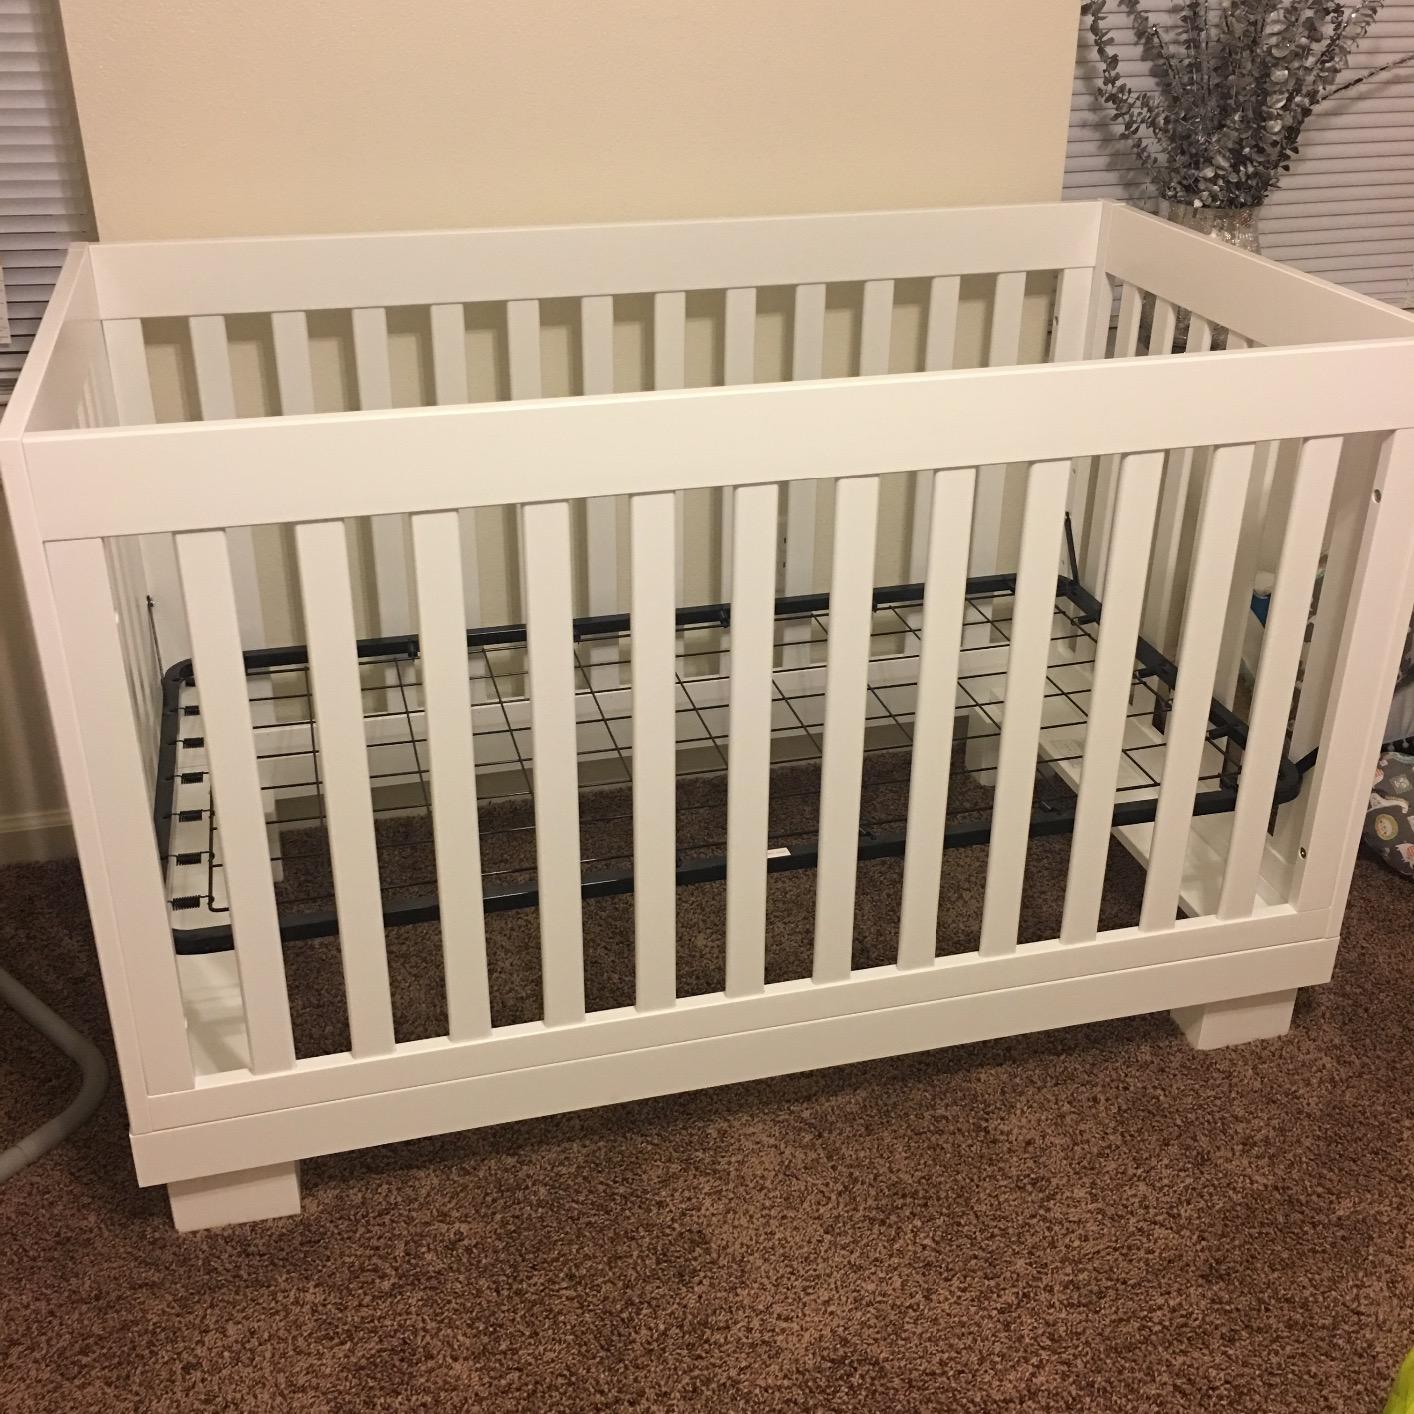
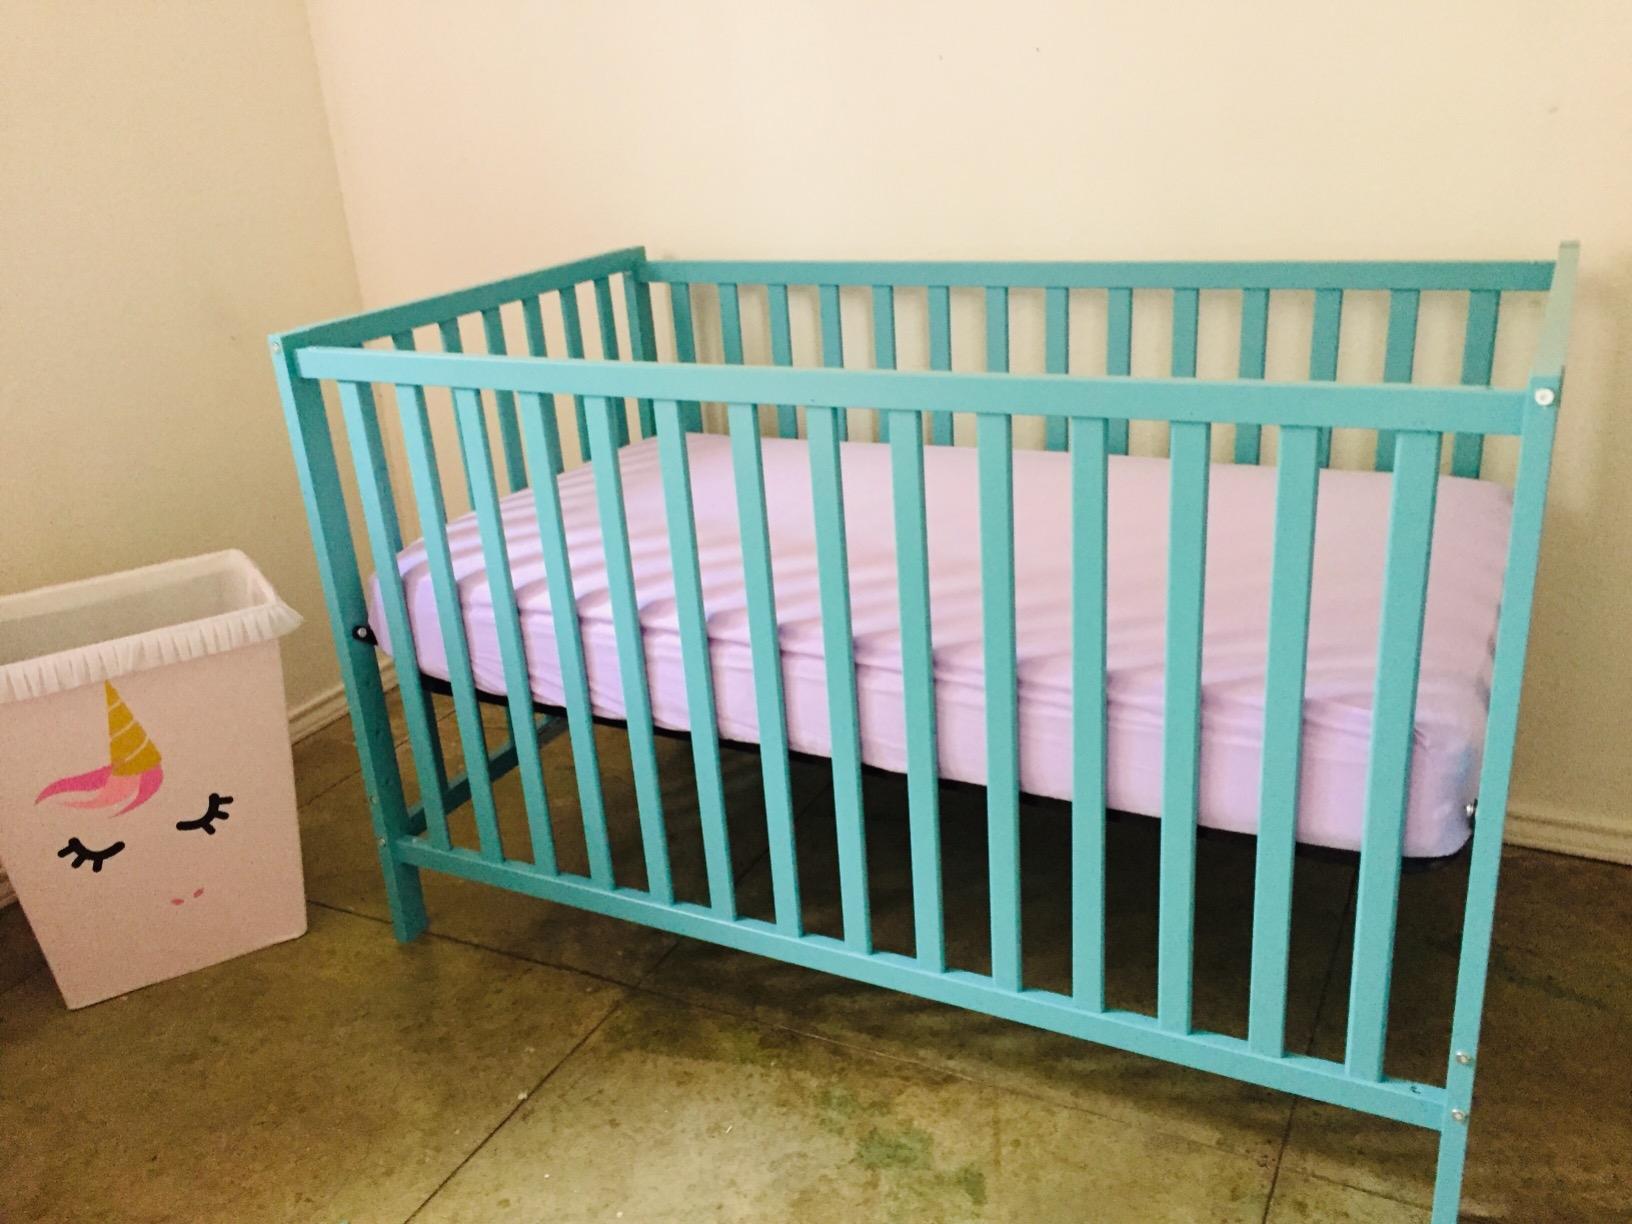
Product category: products_crib
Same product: no